Peter Jackson's interpretation of The Lord of the Rings

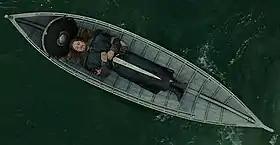
Still from Peter Jackson film showing a boat funeral

Many commentators have admired the film's translation of Middle-earth architecture and landscapes to Jackson's New Zealand. In his book "Tolkien: A Cultural Phenomenon", Brian Rosebury wrote that "The attentiveness to the original text's descriptions of locales is often quite remarkable: The West Wall of Moria, the Argonath and the lake of Nen Hithoel, Helm's Deep, Minas Tirith, all provide the Tolkien reader with a satisfying shock of recognition". The scholar of humanities Kim Selling found the evocation of the look of Middle-earth and the "eliciting of wonder" "marvellously realized". She felt that the trilogy achieved this both with its many strange creatures, whether beautiful or horrifying, but through landscape and setting, and special effects like half-height hobbits and the creation of the monster Gollum. In her view, these succeeded in the terms set out for believable fantasy in Tolkien's 1939 essay "On Fairy Stories".